Marguerite Louise d'Orléans

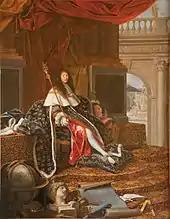
A periwigged man sits on a throne, wearing fleur-de-lis pattern regalia and embracing a child

Marguerite Louise, the eldest child of Gaston of France, Duke of Orléans, and of his second wife, Marguerite of Lorraine, was born on 28 July 1645 at the Château de Blois. She was the eldest of five children born to Gaston by his second wife. Her other sisters included Élisabeth Marguerite, future Duchess of Guise and the Duchess of Savoy.